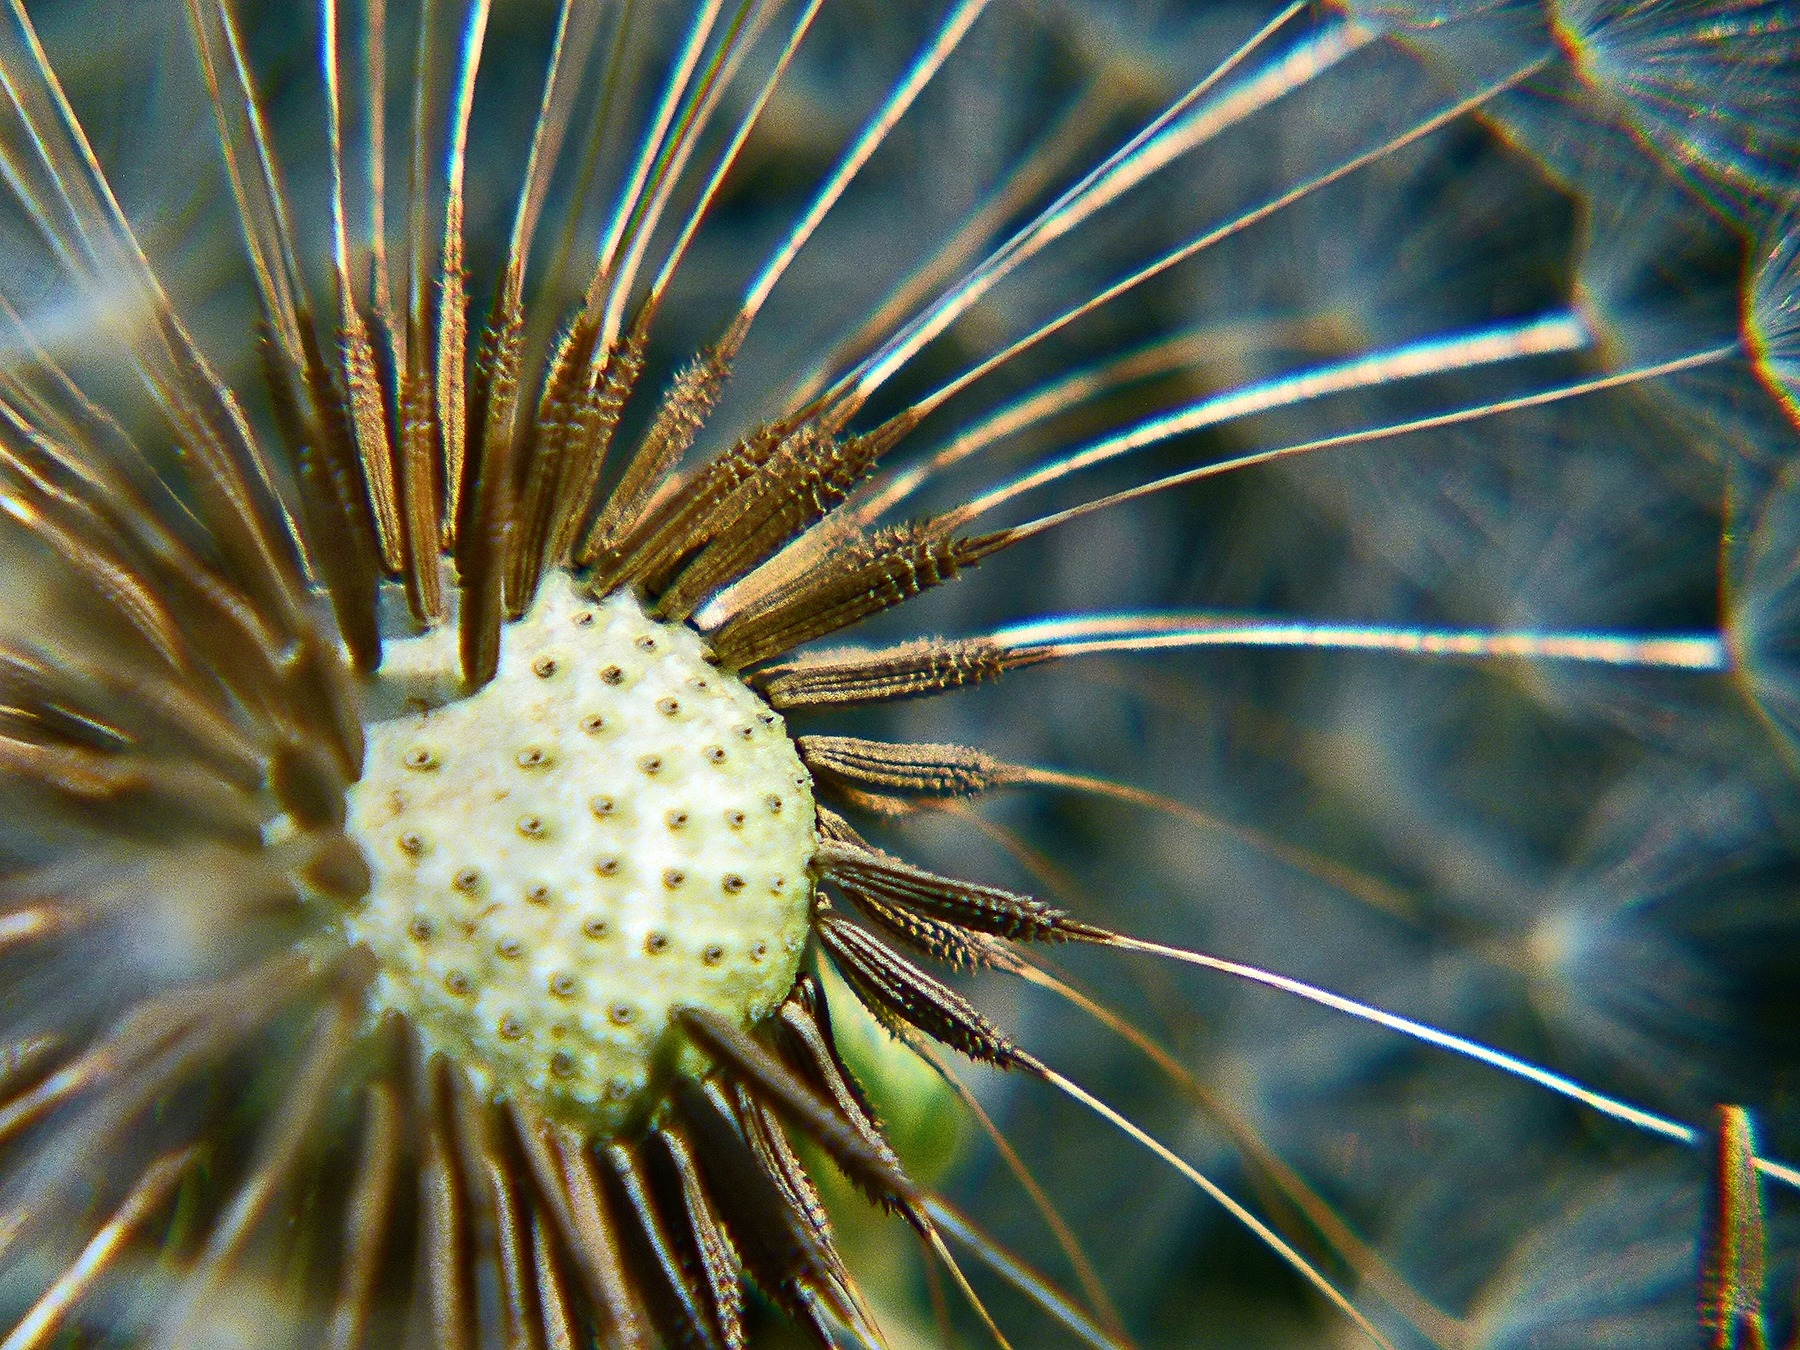
tree, nature, branch, plant, photography, dandelion, sunlight, leaf, fall, flower, green, macro, autumn, botany, garden, flora, close up, seeds, macro photography, flowering plant, ripe fruit, land plant, thorns spines and prickles, arecales